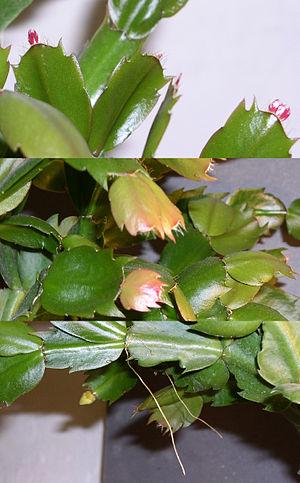
Schlumbergera est un genre de plantes succulentes appartenant à la famille des Cactaceae.